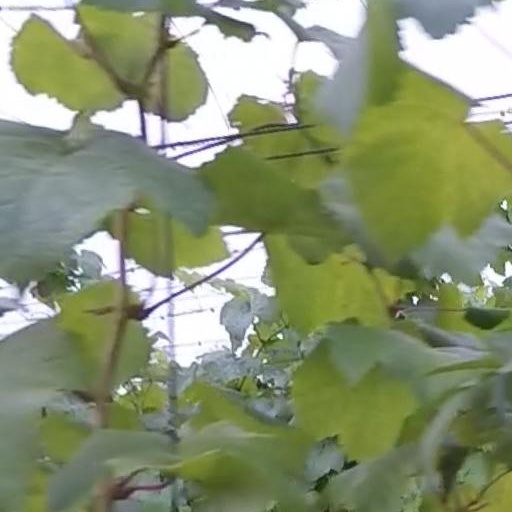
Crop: grape